Muscle Shoals (film)

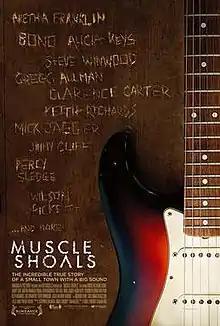
Muscle Shoals Theatrical Poster

Muscle Shoals is a 2013 American documentary film about FAME Studios in Muscle Shoals, Alabama, and the nearby Muscle Shoals Sound Studio. Directed by Greg "Freddy" Camalier, the film was released by Magnolia Pictures on September 27, 2013. It features numerous recording artists as well as the staff and musicians associated with the studios.